Northside, Saskatchewan

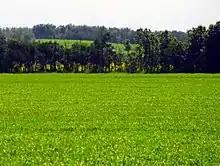
A field in Northside

Northside is a hamlet in the Canadian province of Saskatchewan.